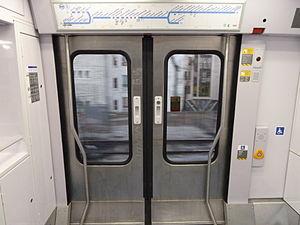
Le système d'informations sonores et visuelles embarqué est un dispositif qui, à l'intérieur des trains circulant sur les lignes RER gérées par la RATP, fournit aux voyageurs des informations sous la forme d'un plan lumineux de la ligne, affichant les stations suivantes avec des diodes électroluminescentes allumées. Le nom de la gare est diffusé deux fois par les haut-parleurs, et aux embranchements la direction est également précisée.
Le réseau express régional d'Île-de-France, couramment appelé « RER » en France, est un réseau de transport en commun au gabarit ferroviaire desservant Paris et son agglomération, faisant partiellement partie du réseau régional dénommé Transilien. Constitué de cinq lignes, il comporte 249 points d'arrêt pour 587 km de voies et est fréquenté par 2,7 millions de voyageurs par jour. Pour des raisons historiques, une partie du réseau est gérée par la RATP tandis que le reste fait partie du réseau SNCF.